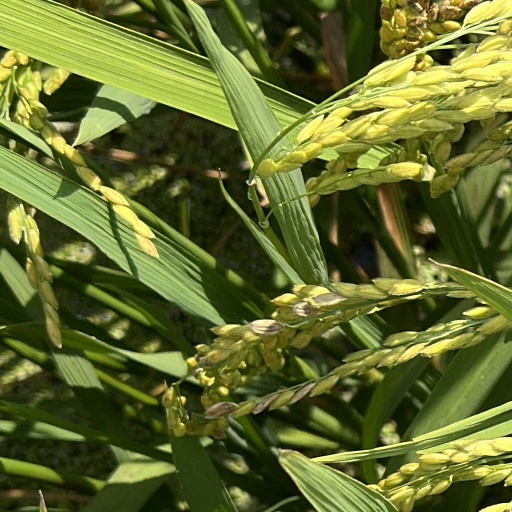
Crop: rice